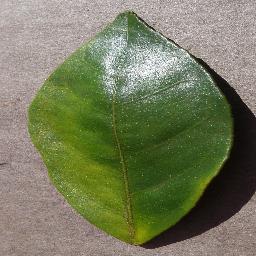
Label: Orange___Haunglongbing_(Citrus_greening)